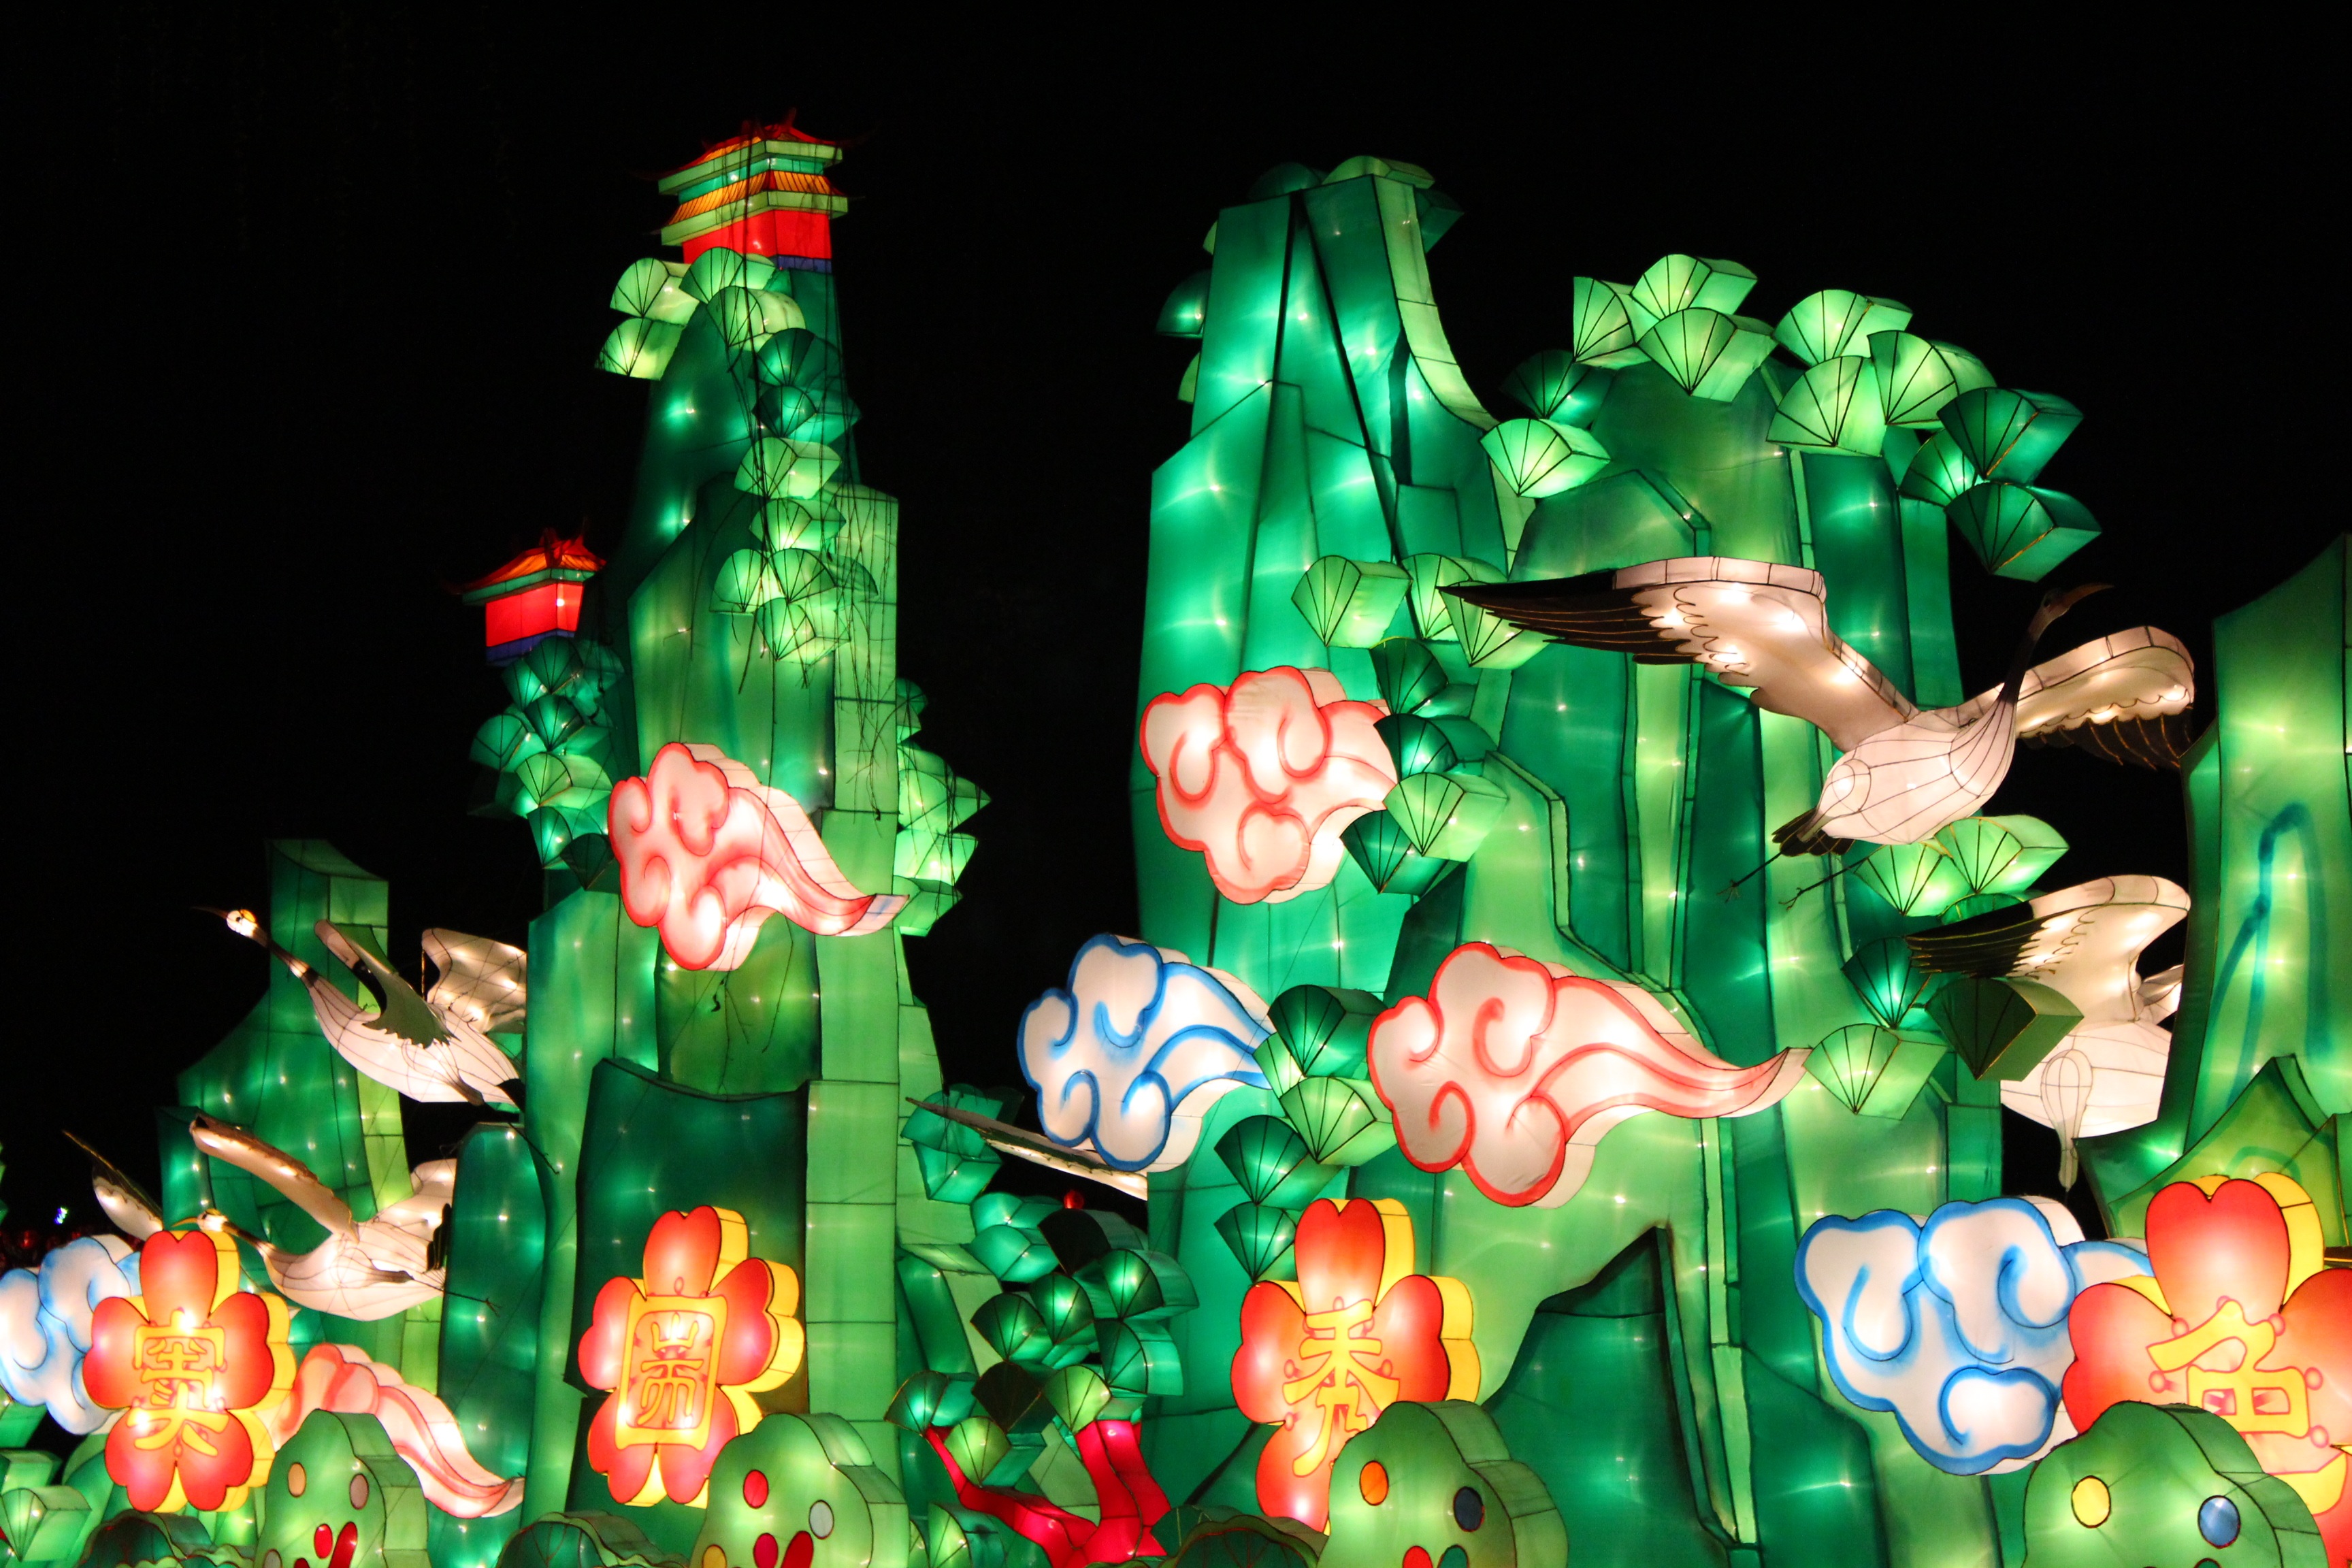
flower, green, color, christmas, christmas tree, christmas decoration, lantern festival, the lantern festival, landscape lamp, traditional folk